Problem-based learning

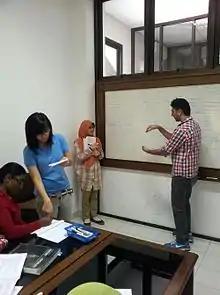
A PBL group at Gadjah Mada University

PBL follows a constructivist perspective in learning as the role of the instructor is to guide and challenge the learning process rather than strictly providing knowledge. From this perspective, feedback and reflection on the learning process and group dynamics are essential components of PBL. Students are considered to be active agents who engage in social knowledge construction. PBL assists in processes of creating meaning and building personal interpretations of the world based on experiences and interactions. PBL assists to guide the student from theory to practice during their journey through solving the problem.